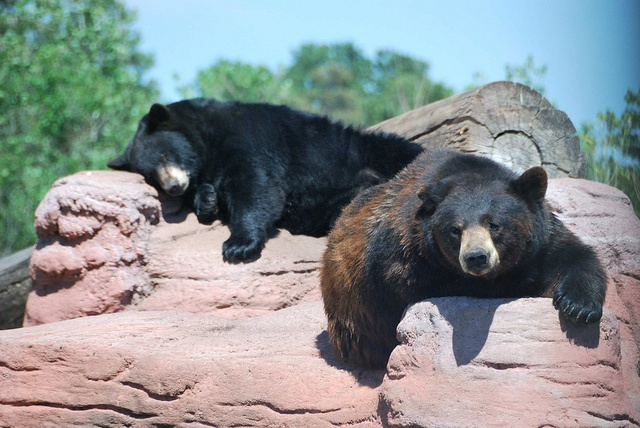
two big black bears laying on some rocks and taking a nap
A couple of bears laying on a bug rock in the wild.
Need those bears are either lazy or very tired.
A couple of black bears being lazy of a slab of rock.
there are two bears laying on top of rocks